UFC Fight Night: Hall vs. Silva

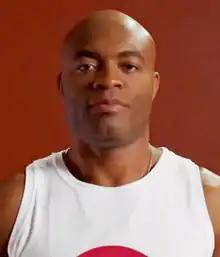
UFC president Dana White announced that this would be Anderson Silva's final fight in the UFC. He is considered one of the greatest of all time and still holds the record for most consecutive wins in the organization (16) and longest title reign in UFC history (2,457 days).

A middleweight bout between former UFC Middleweight Champion Anderson Silva and Uriah Hall served as the headliner. The pairing was initially scheduled to meet at UFC 198 in May 2016. However, Silva pulled out due to acute cholecystitis, which required a cholecystectomy.